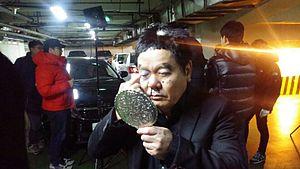
Shim Hyung-rae est un acteur, scénariste, réalisateur et producteur de cinéma sud-coréen, né le 3 janvier 1958 à Séoul.